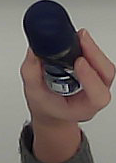
Product: nivea_rollon